William Blake Richmond

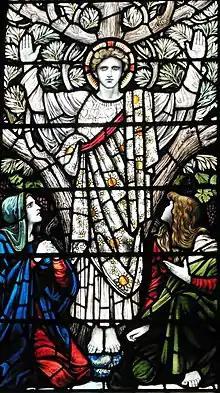
"Youth", Holy Trinity, Sloane Street, London

Attaining financial success as a portrait painter led Richmond to explore new areas of interest. He began working on large, allegorical paintings, and developed an interest in the design of stained glass mosaic. In 1882, Richmond gave a lecture on monumental decoration in which he criticised the bland decorations in many British churches. He viewed the churches as "caves of white-washed sepulchres, uncoloured, or if coloured at all, only in parts, patchily, and with little general idea of design."